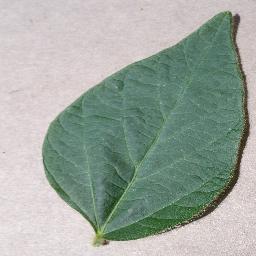
Label: Soybean___healthy